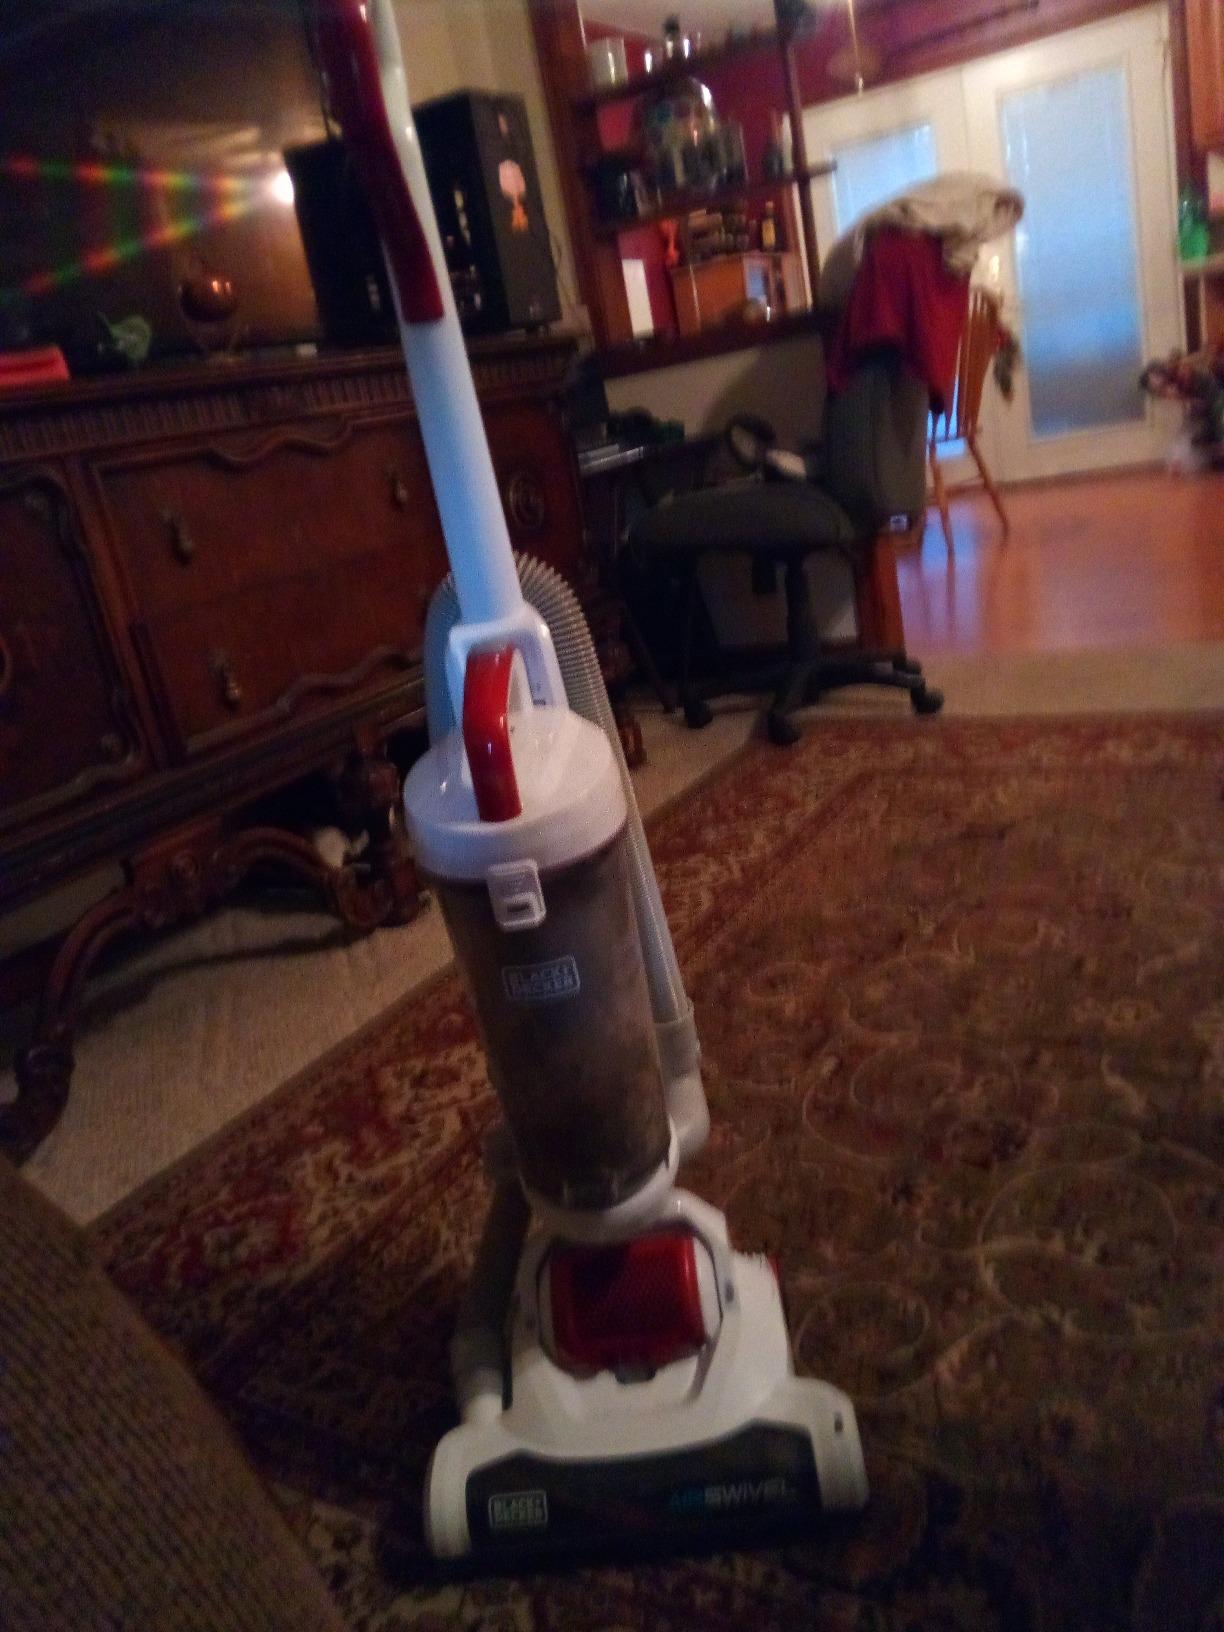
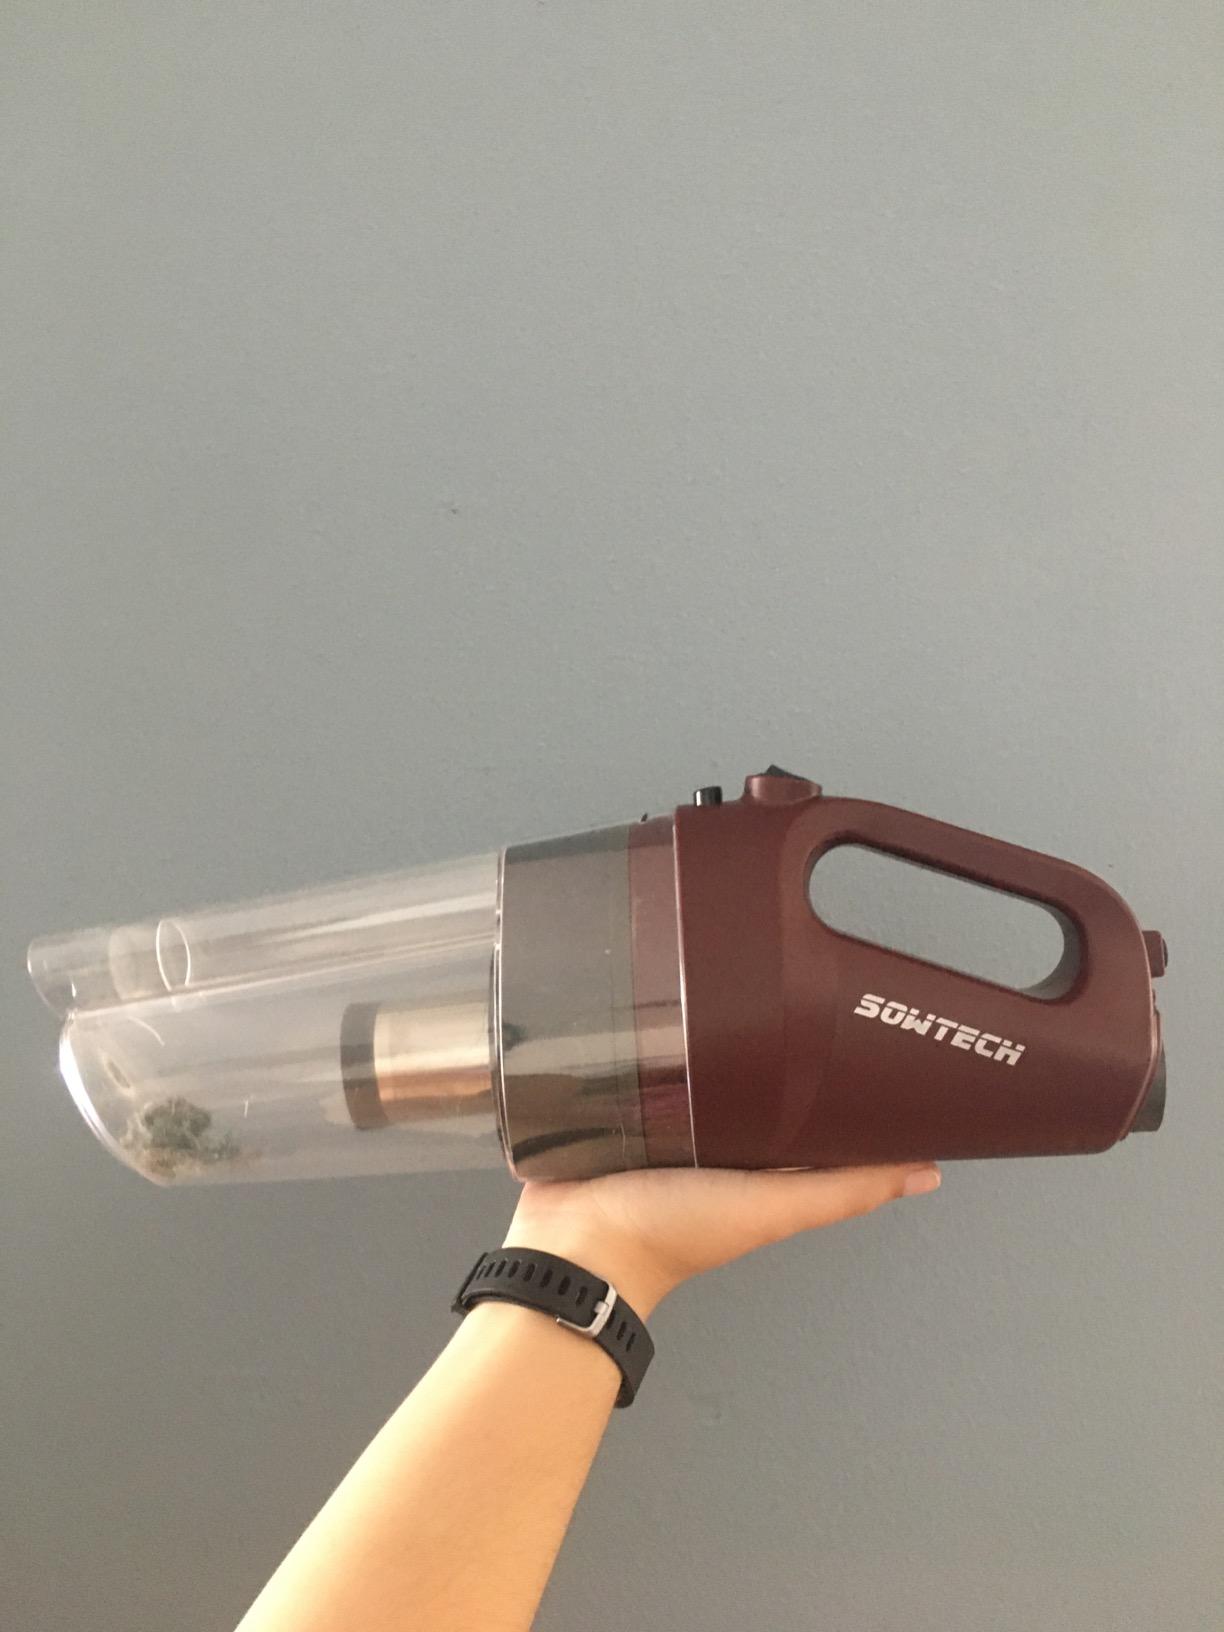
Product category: items_vacuum
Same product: no